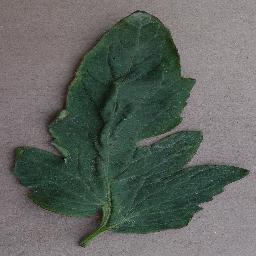
Label: Tomato___Bacterial_spot